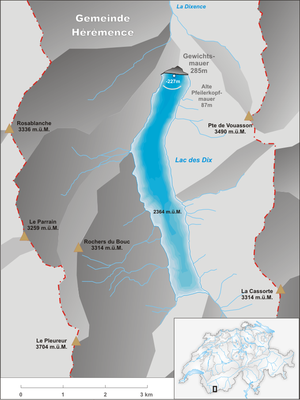
Grande Dixence
Kort over søen og dæmningen
Grande Dixence er Europas højeste dæmning, beliggende 17 km syd for byen Sion i Valais, Schweiz. I tilknytning til den store dæmning er opført en række vandkraftværker.